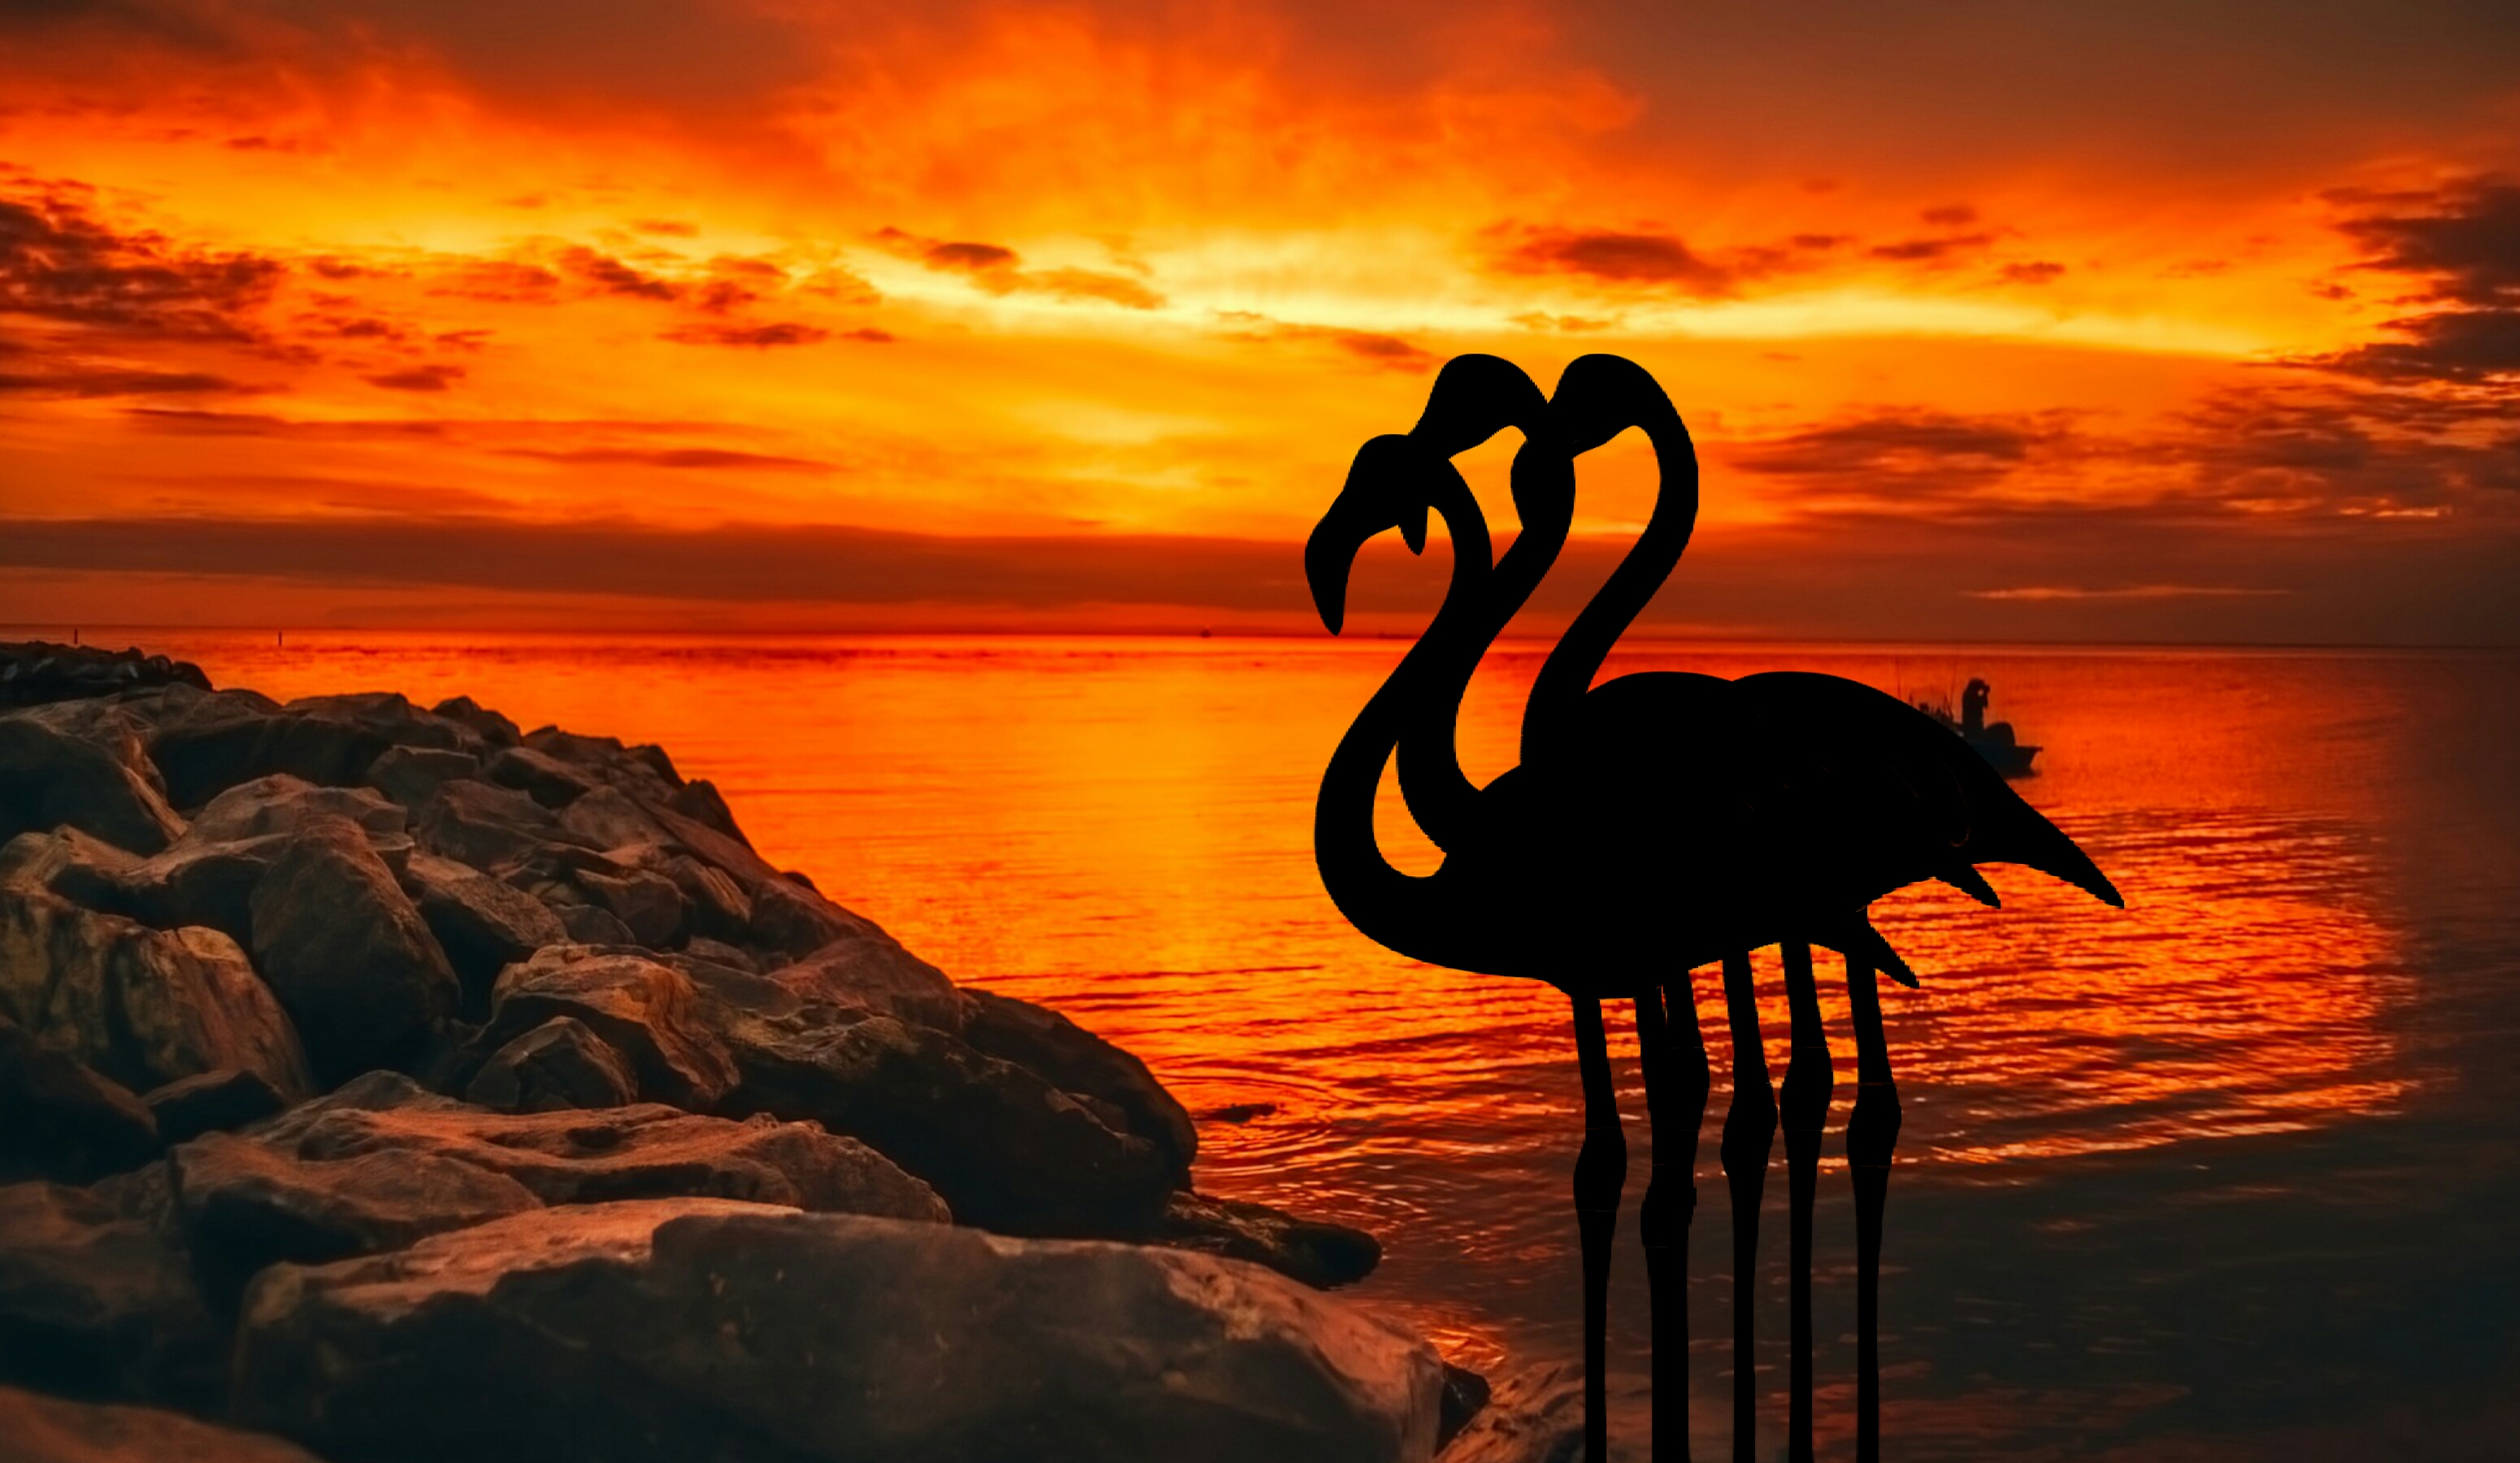
flamingo, dusk, sunset, roseus, nature, panoramic, birds, pink flamingo, feathered race, group, pond, zoo, animals, beautiful, environment, water, free photos, royalty free, sky, sunrise, morning, water bird, sun, horizon, calm, evening, beak, dawn, afterglow, sea, computer wallpaper